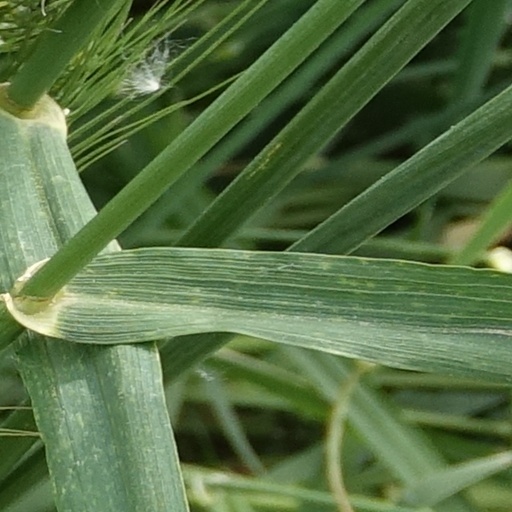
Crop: wheat